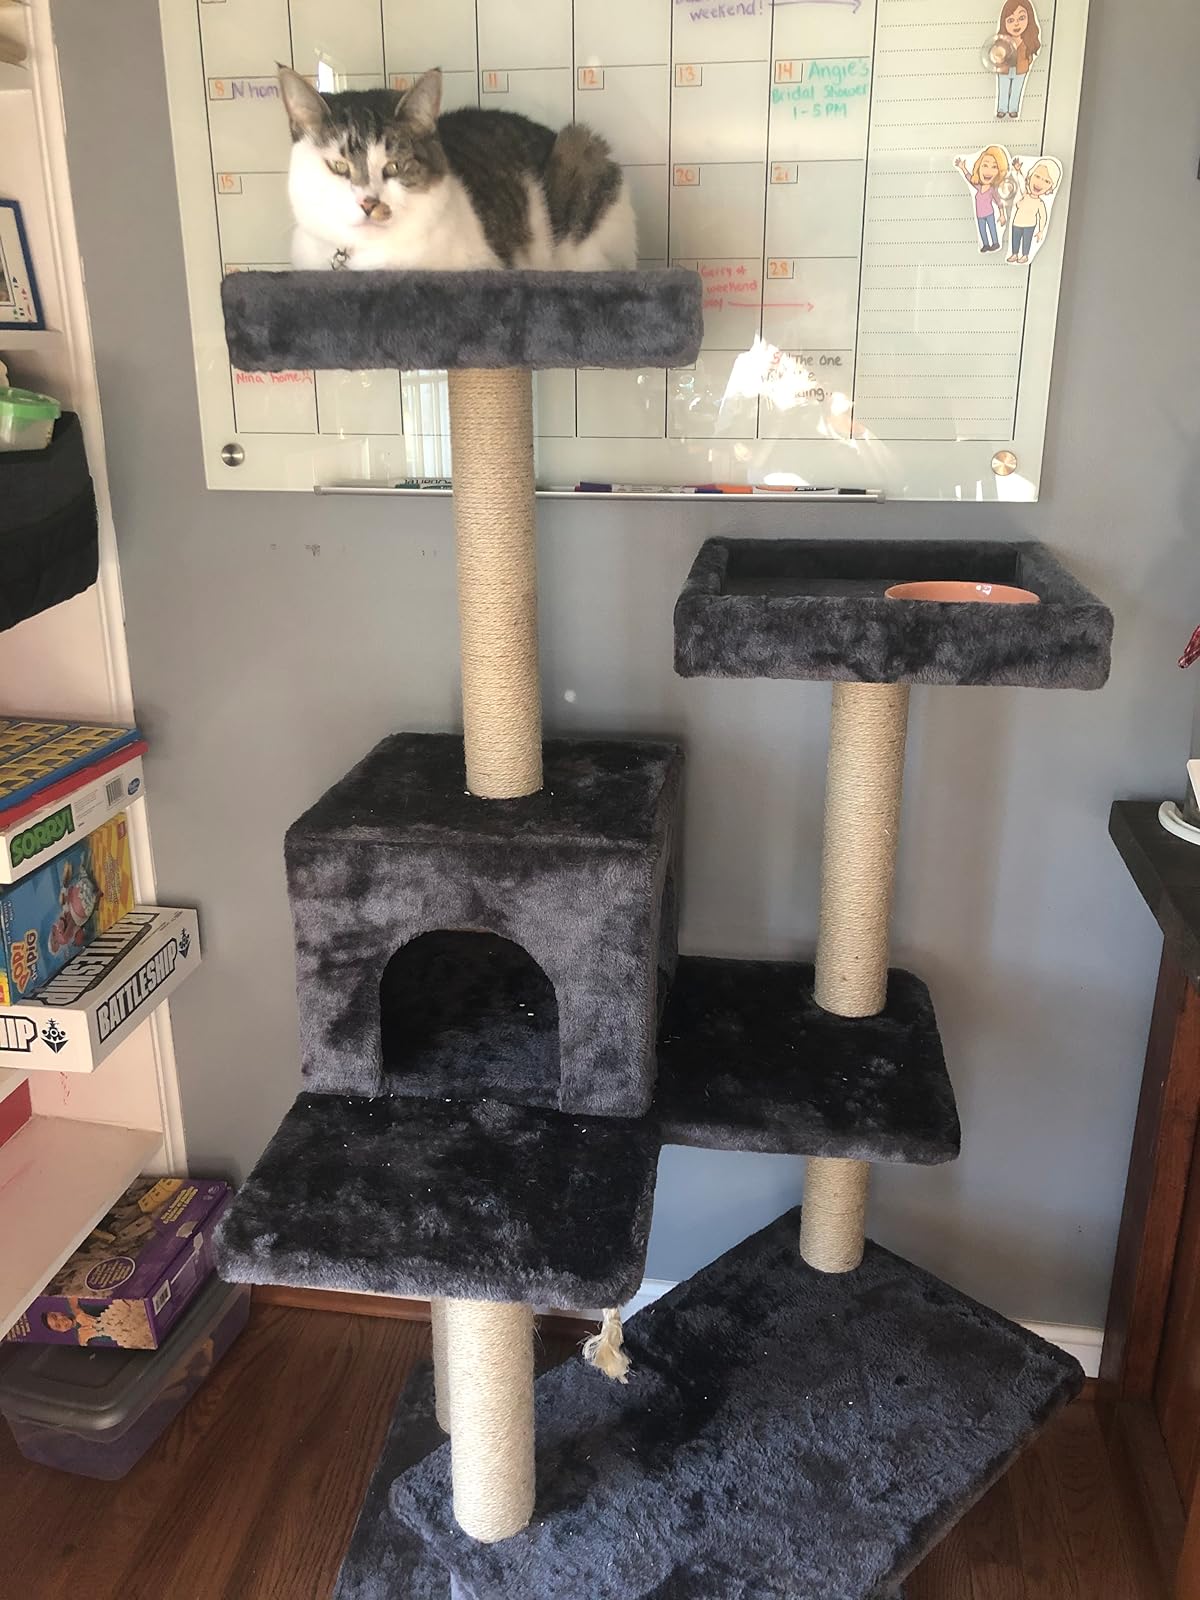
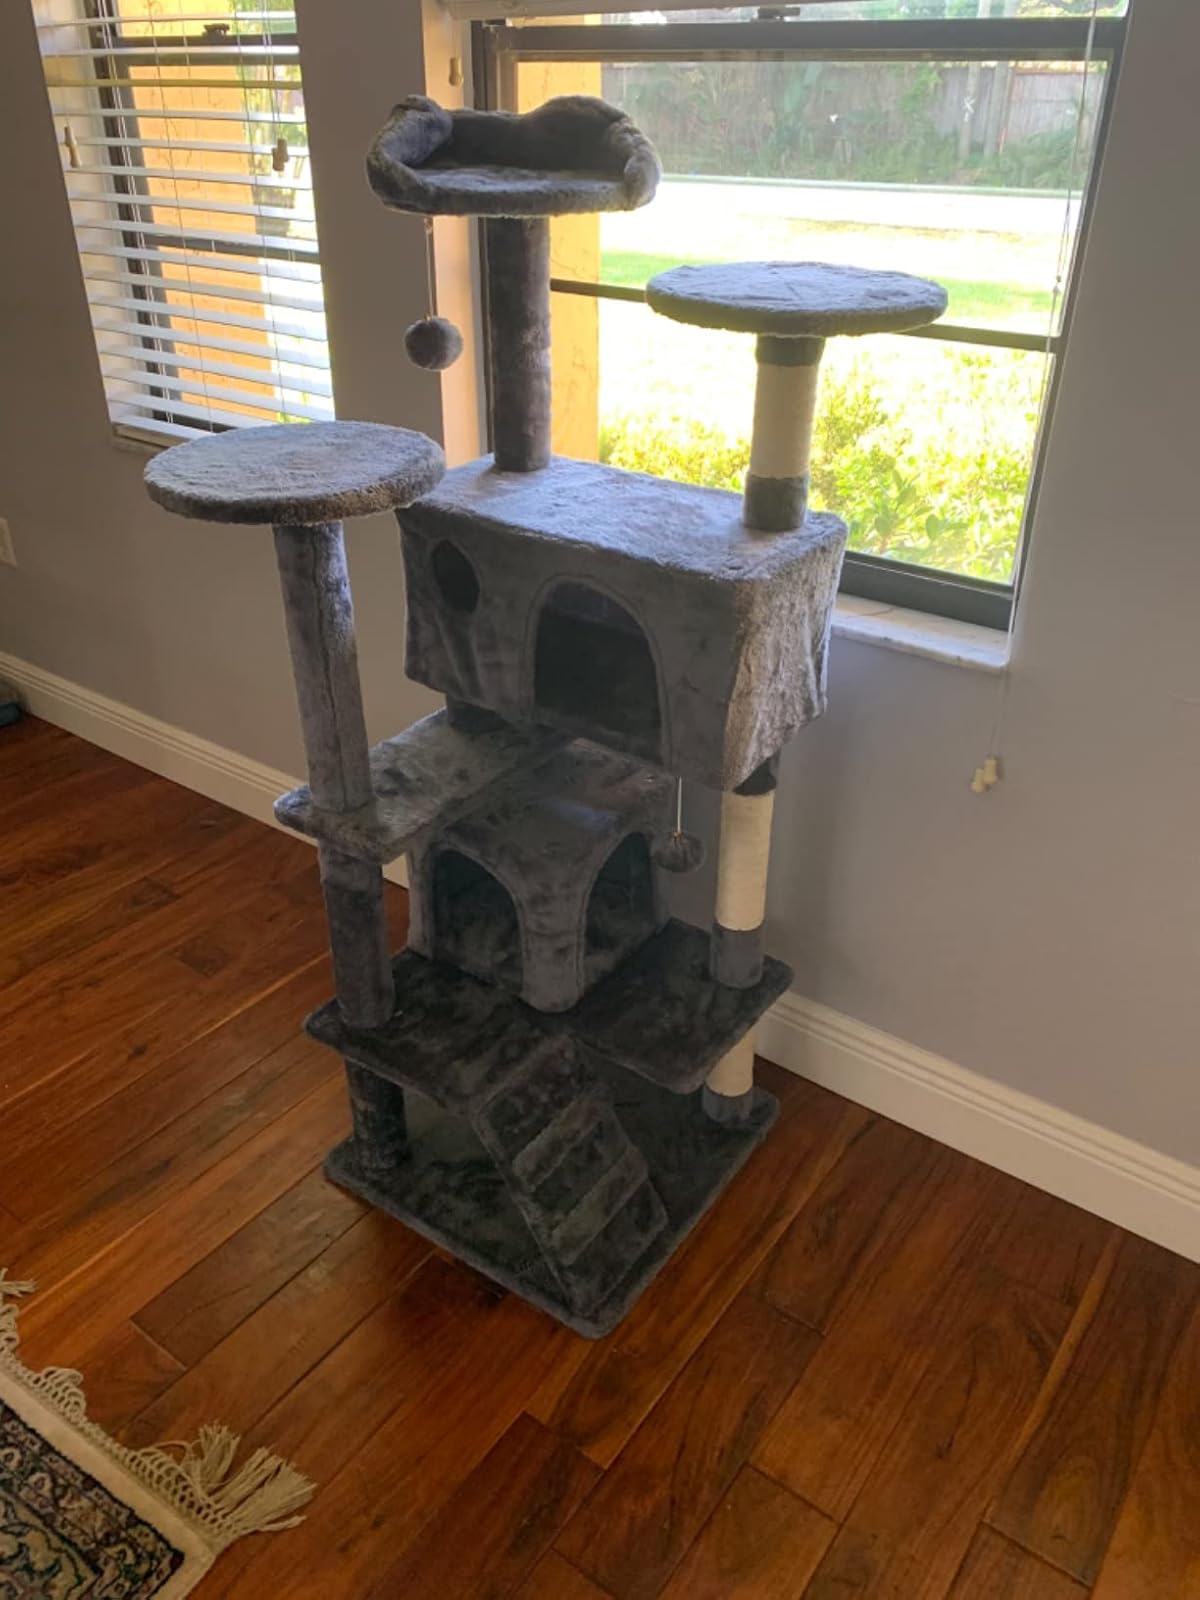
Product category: items_cat tree
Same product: no